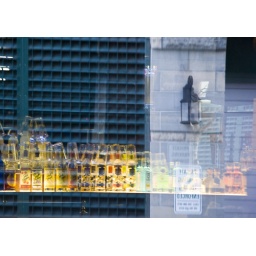
Looking through the window of a closed Stool Pigeons on Christmas Day, with my building reflected in the glass.